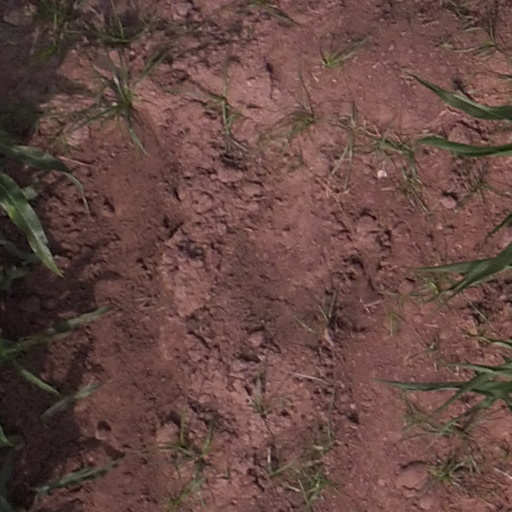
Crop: maize; corn